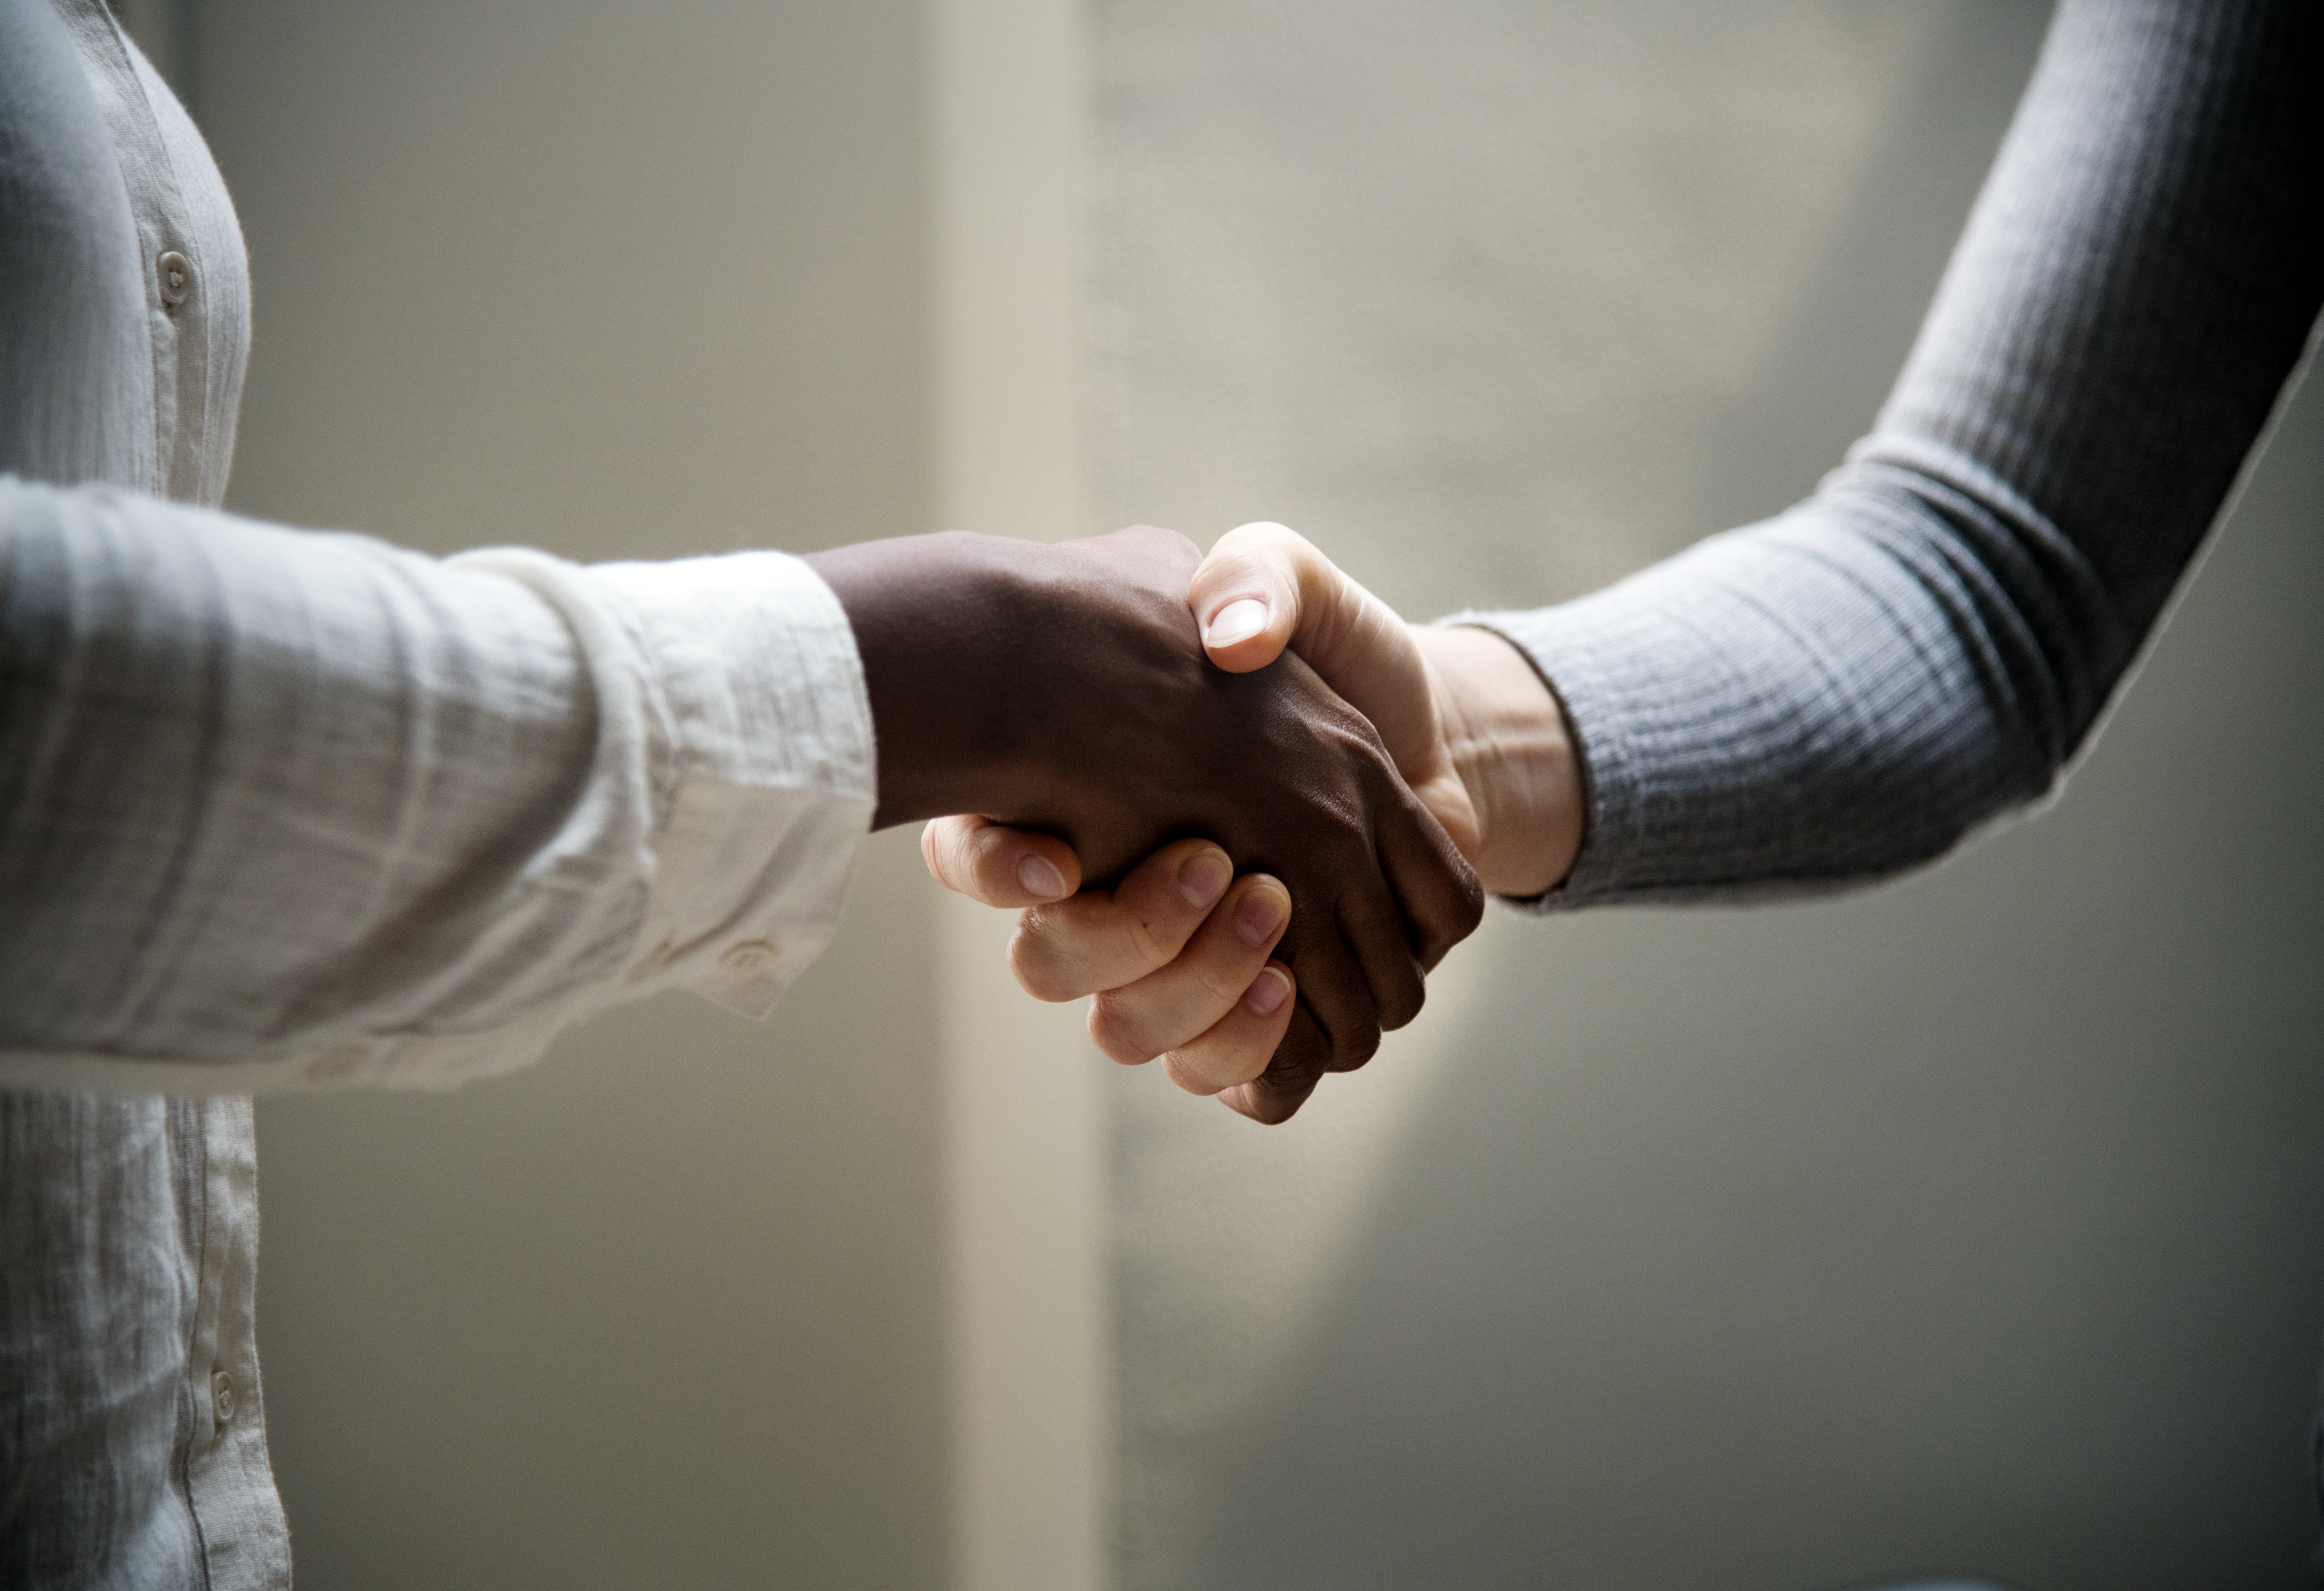
achievement, agreement, arms, business agreement, business deal, caucasian, closeup, collaboration, colleague, communication, connection, cooperation, deal, european, expression, farewell, friends, gesture, grasp, greeting, group, hands, handshake, helping hands, investment, meeting, partners, partnership, people, power, promise, shake hands, shaking hands, startup, success, support, team, team building, teamwork, together, togetherness, trust, unity, westerner, woman, work, hand, finger, arm